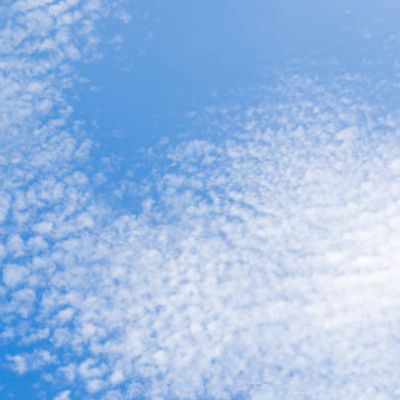
Cloud type: Cirrocumulus (Cc)